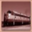
Label: train